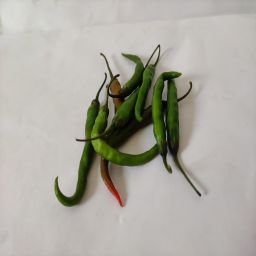
Crop: Chile Pepper
Quality: Ripe